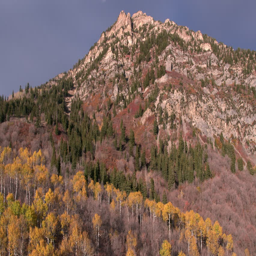
aerial view of a colorful forest in the mountains during the fall